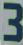
Number: 3